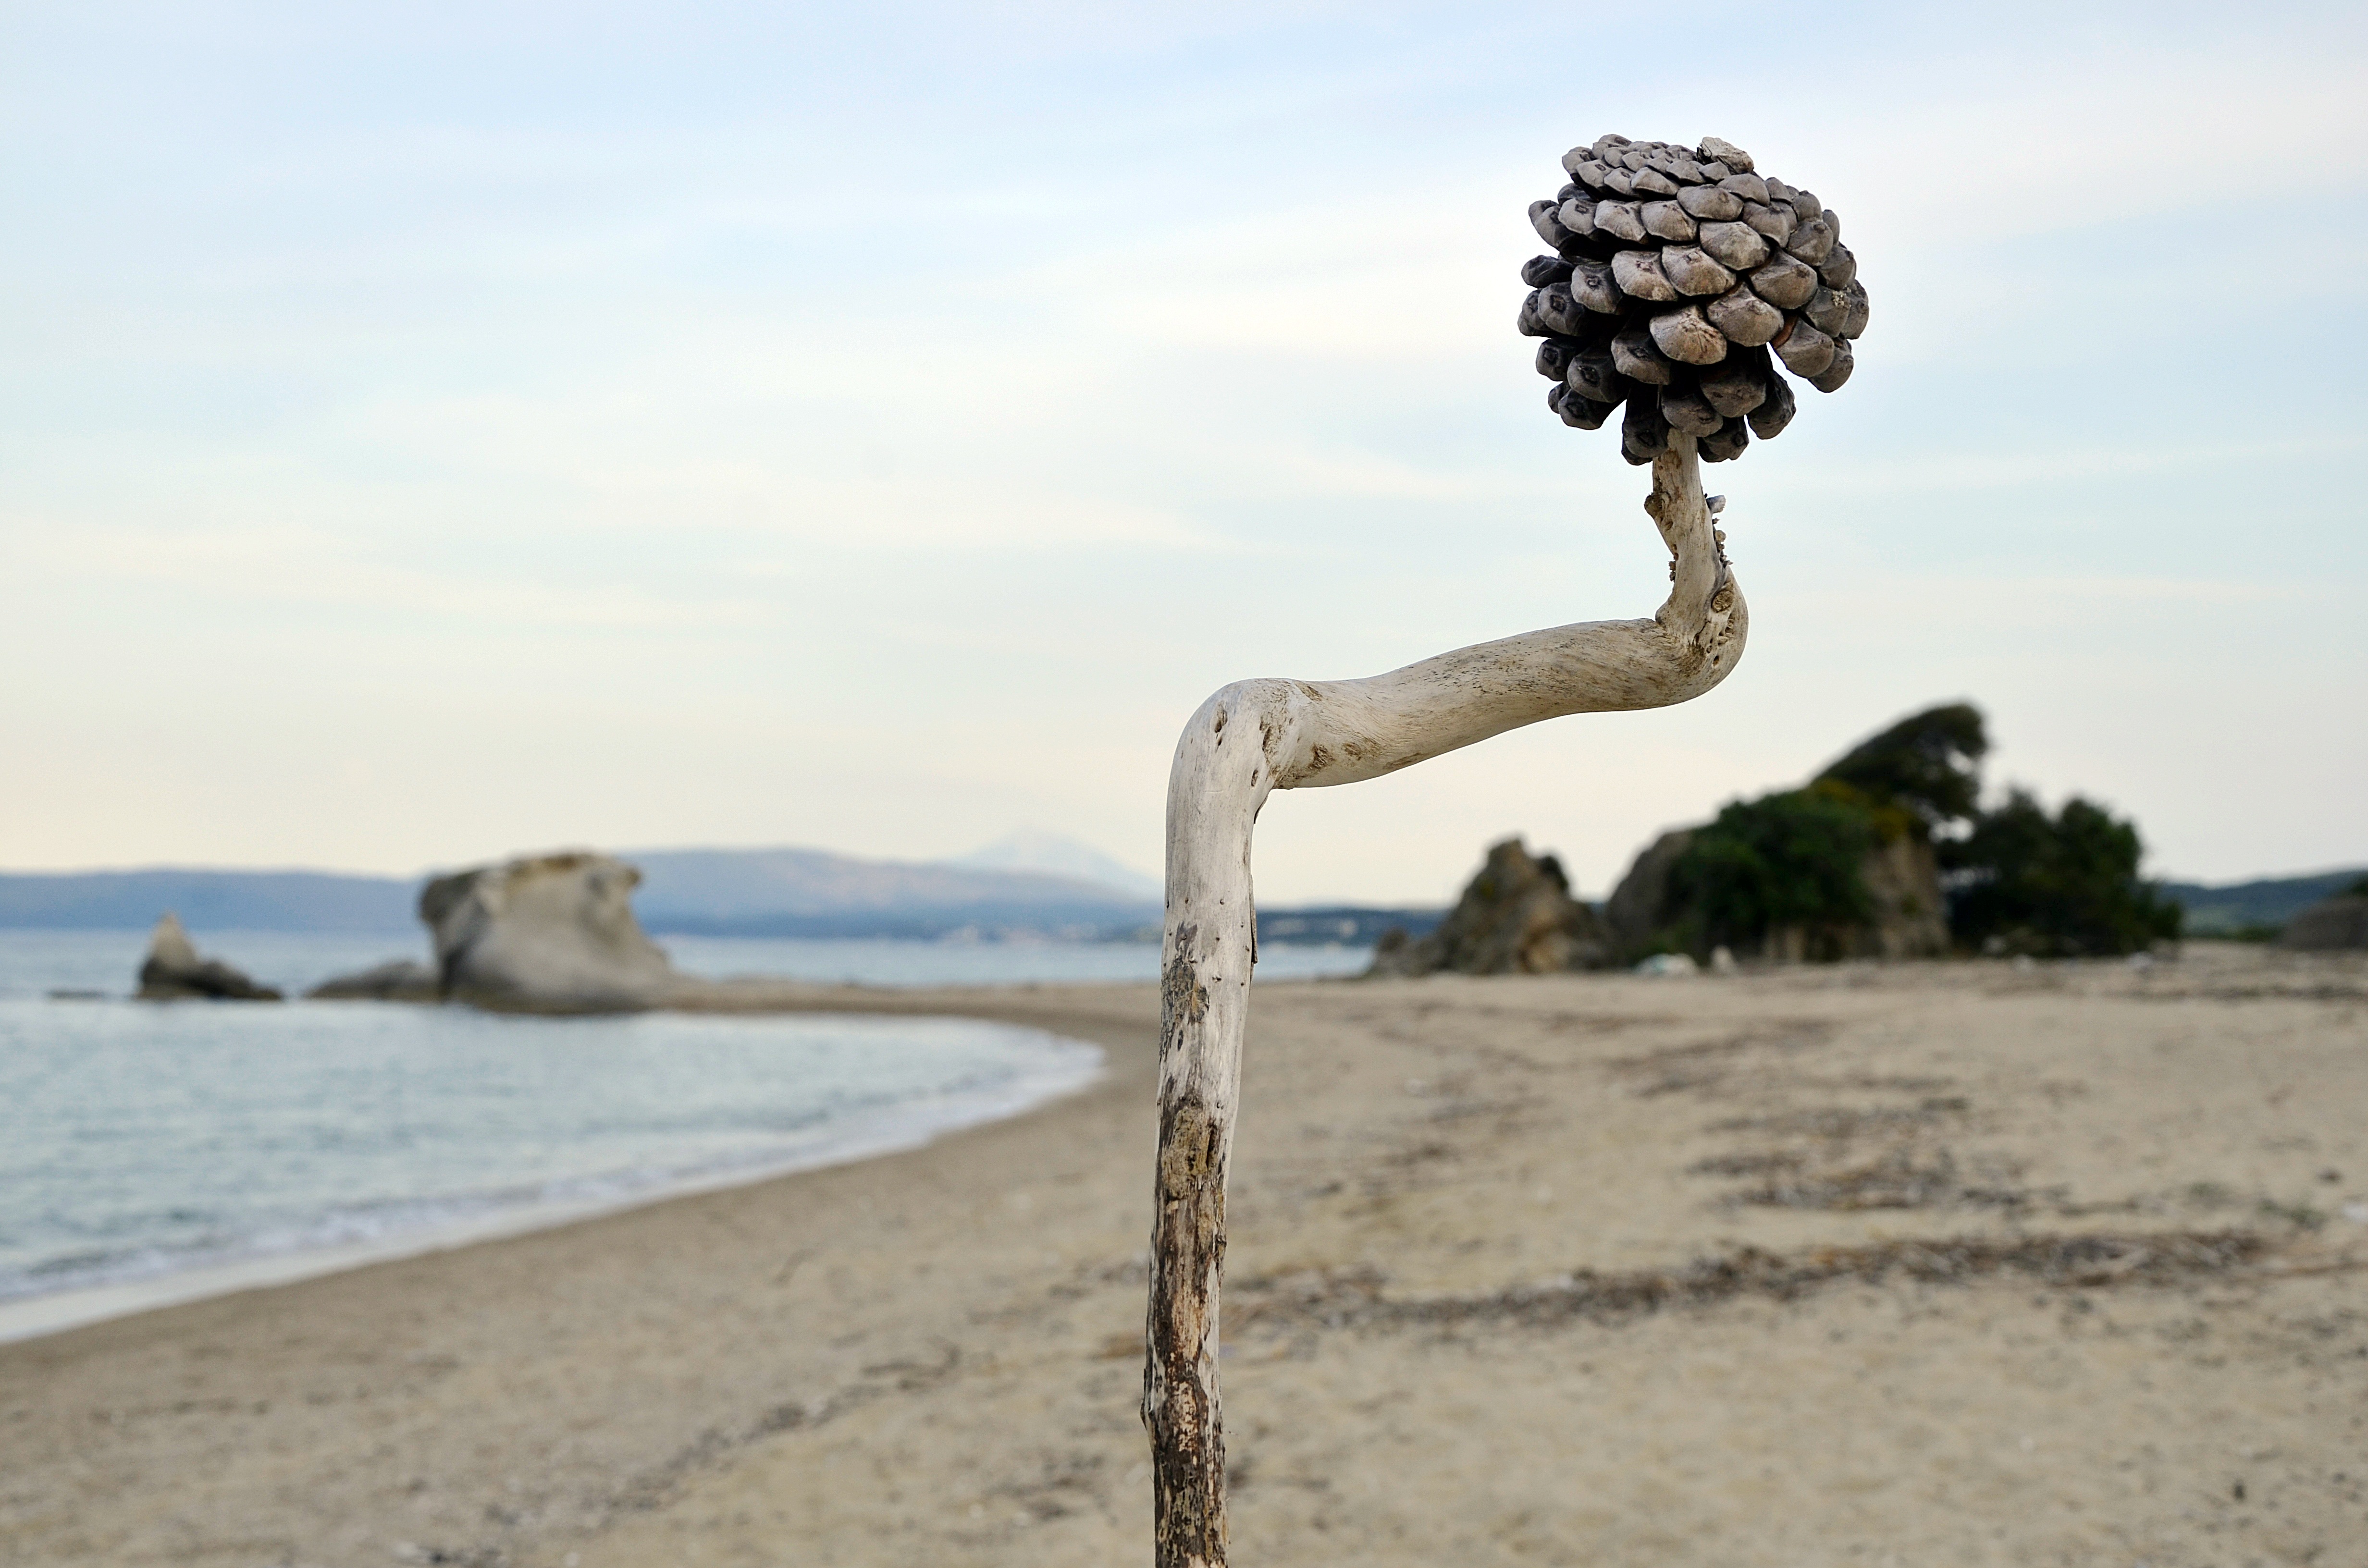
beach, sea, coast, sand, seaside, autumn, sculpture, marine, greece, halkidiki, mount athos, the aegean sea